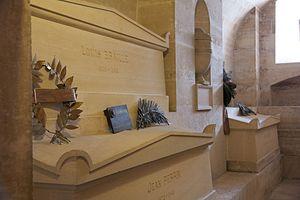
Jean Baptiste Perrin est un physicien, chimiste et homme politique français, Prix Nobel de physique 1926. Ancien élève de l'École normale supérieure, il fut nommé chargé de cours puis professeur de chimie physique à la Faculté des sciences de Paris où il enseigna pendant 40 ans.
La liste des personnes transférées au Panthéon, à Paris, présente les 78 personnalités panthéonisées à ce jour.